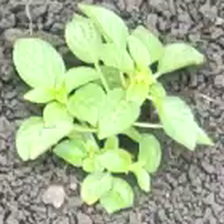
Weed species: Lamber_Quarter_plant(Chenopodium )